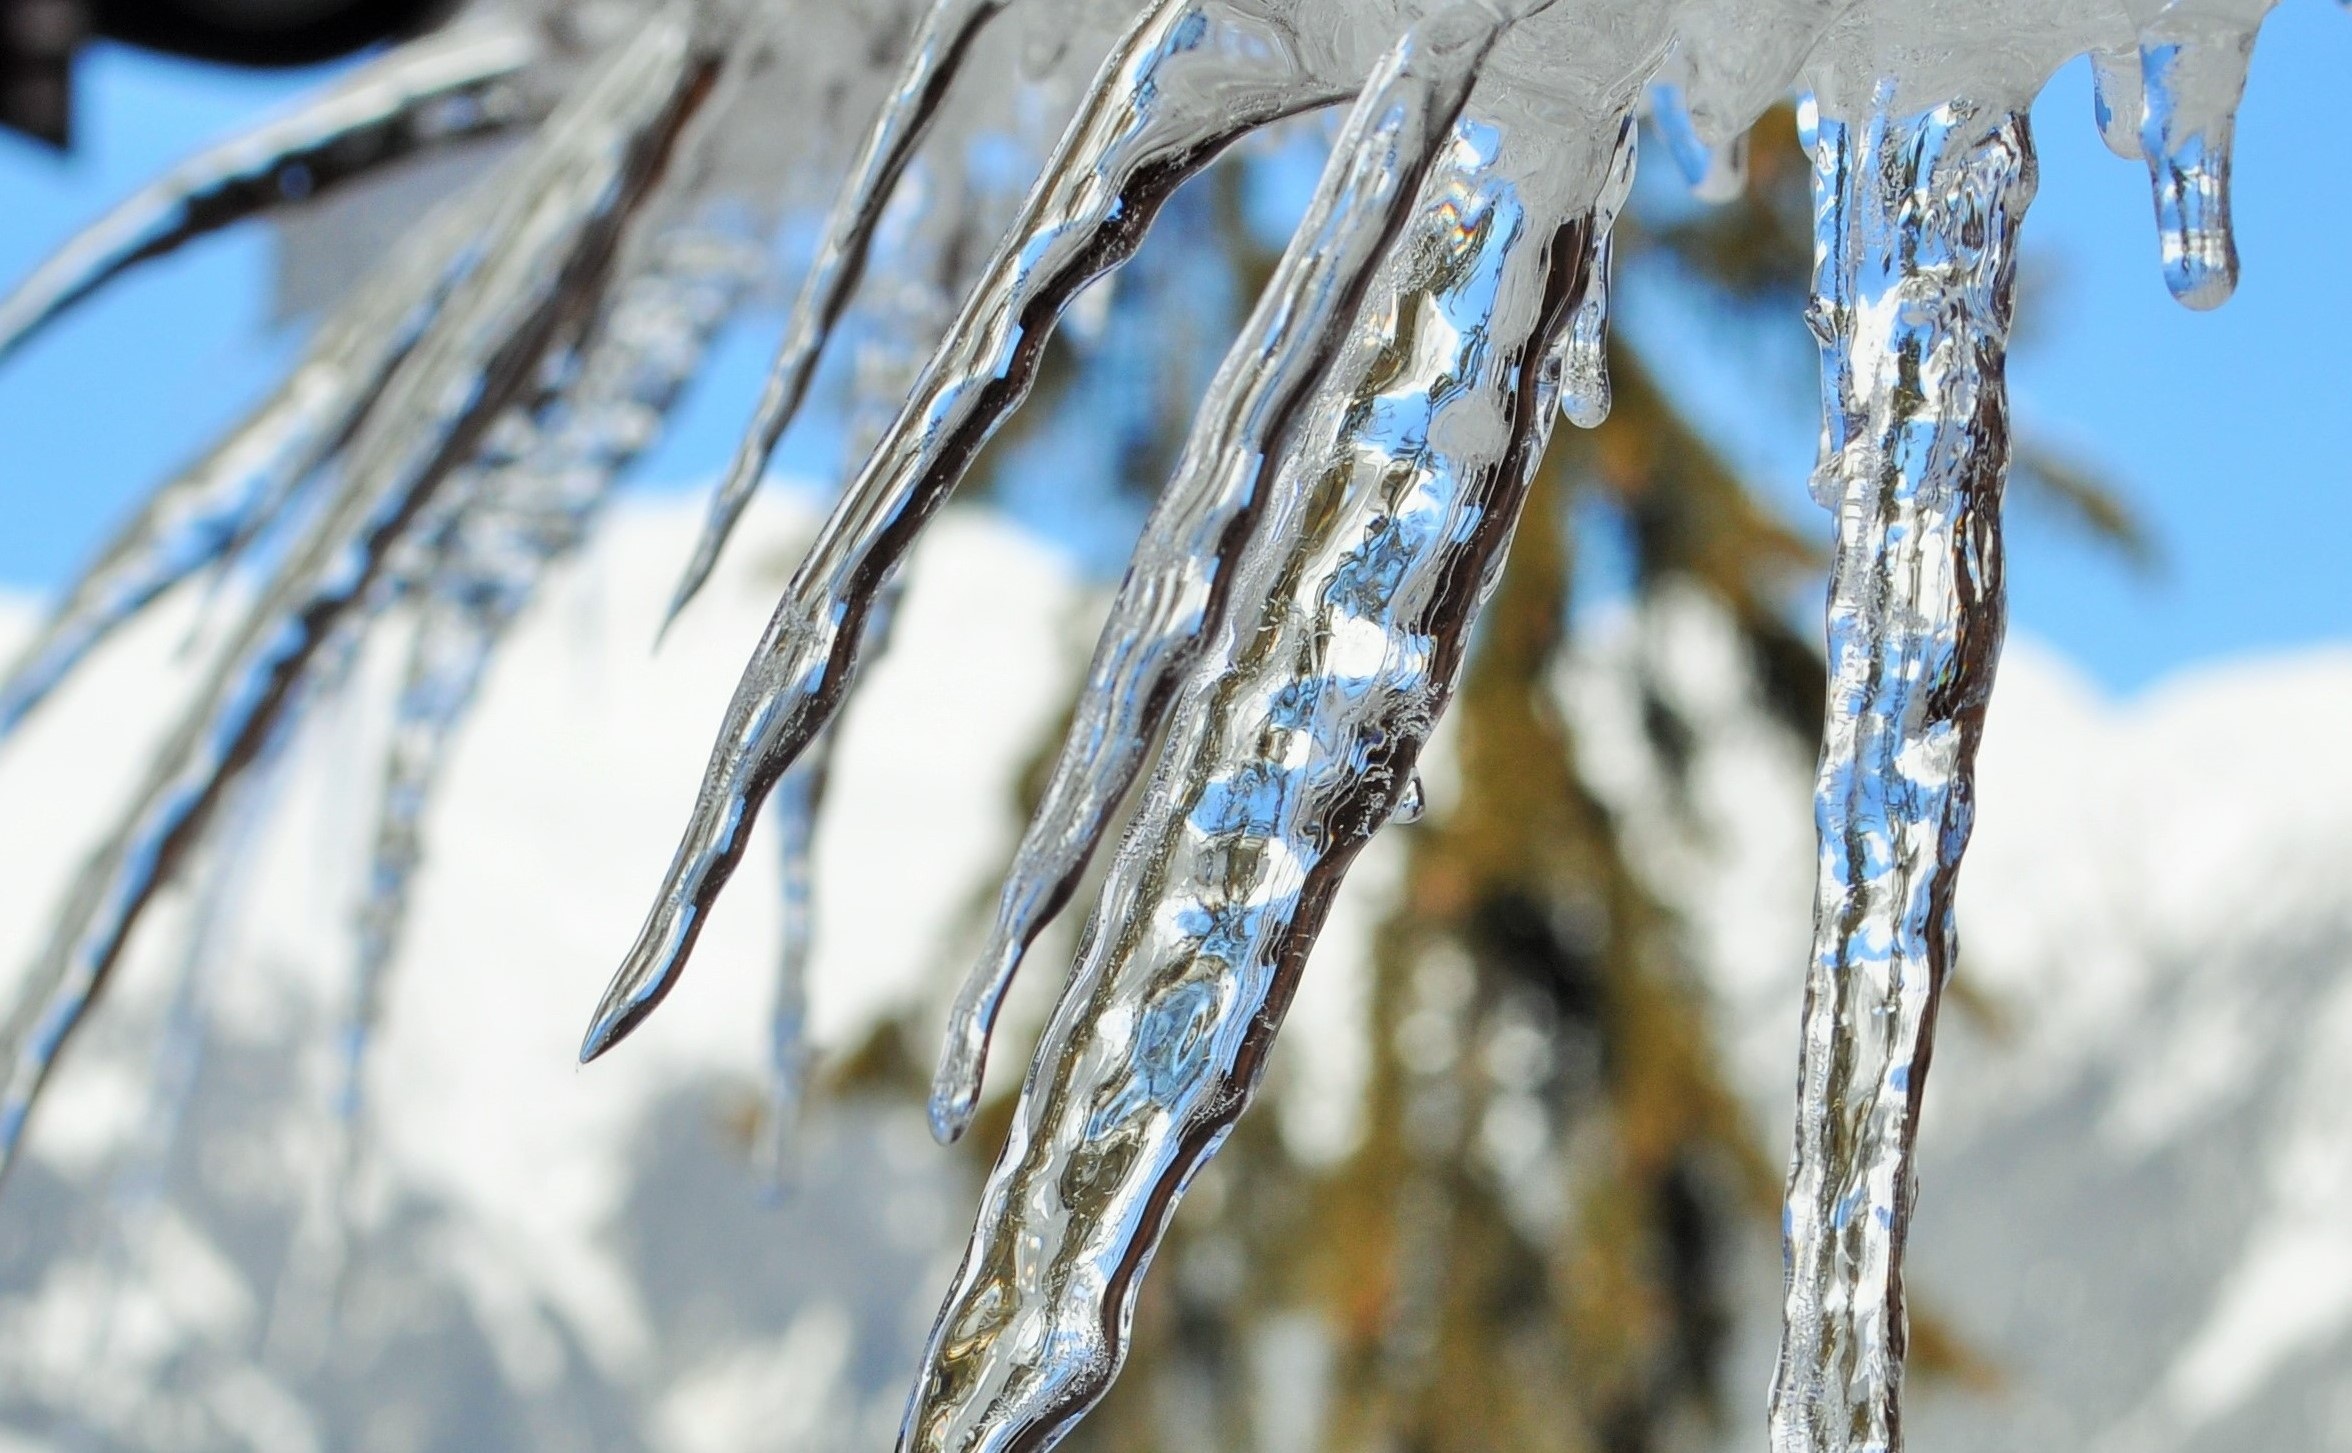
tree, water, nature, branch, mountain, snow, cold, winter, white, sunlight, leaf, frost, france, ice, reflection, birch, weather, snowy, season, twig, close up, winter landscape, chair lift, alps, ski, icicle, gel, freezing, stalactite, high alps, haute savoie, courchevel, chalets, ice formation, ice curtain, plant stem